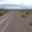
Label: road